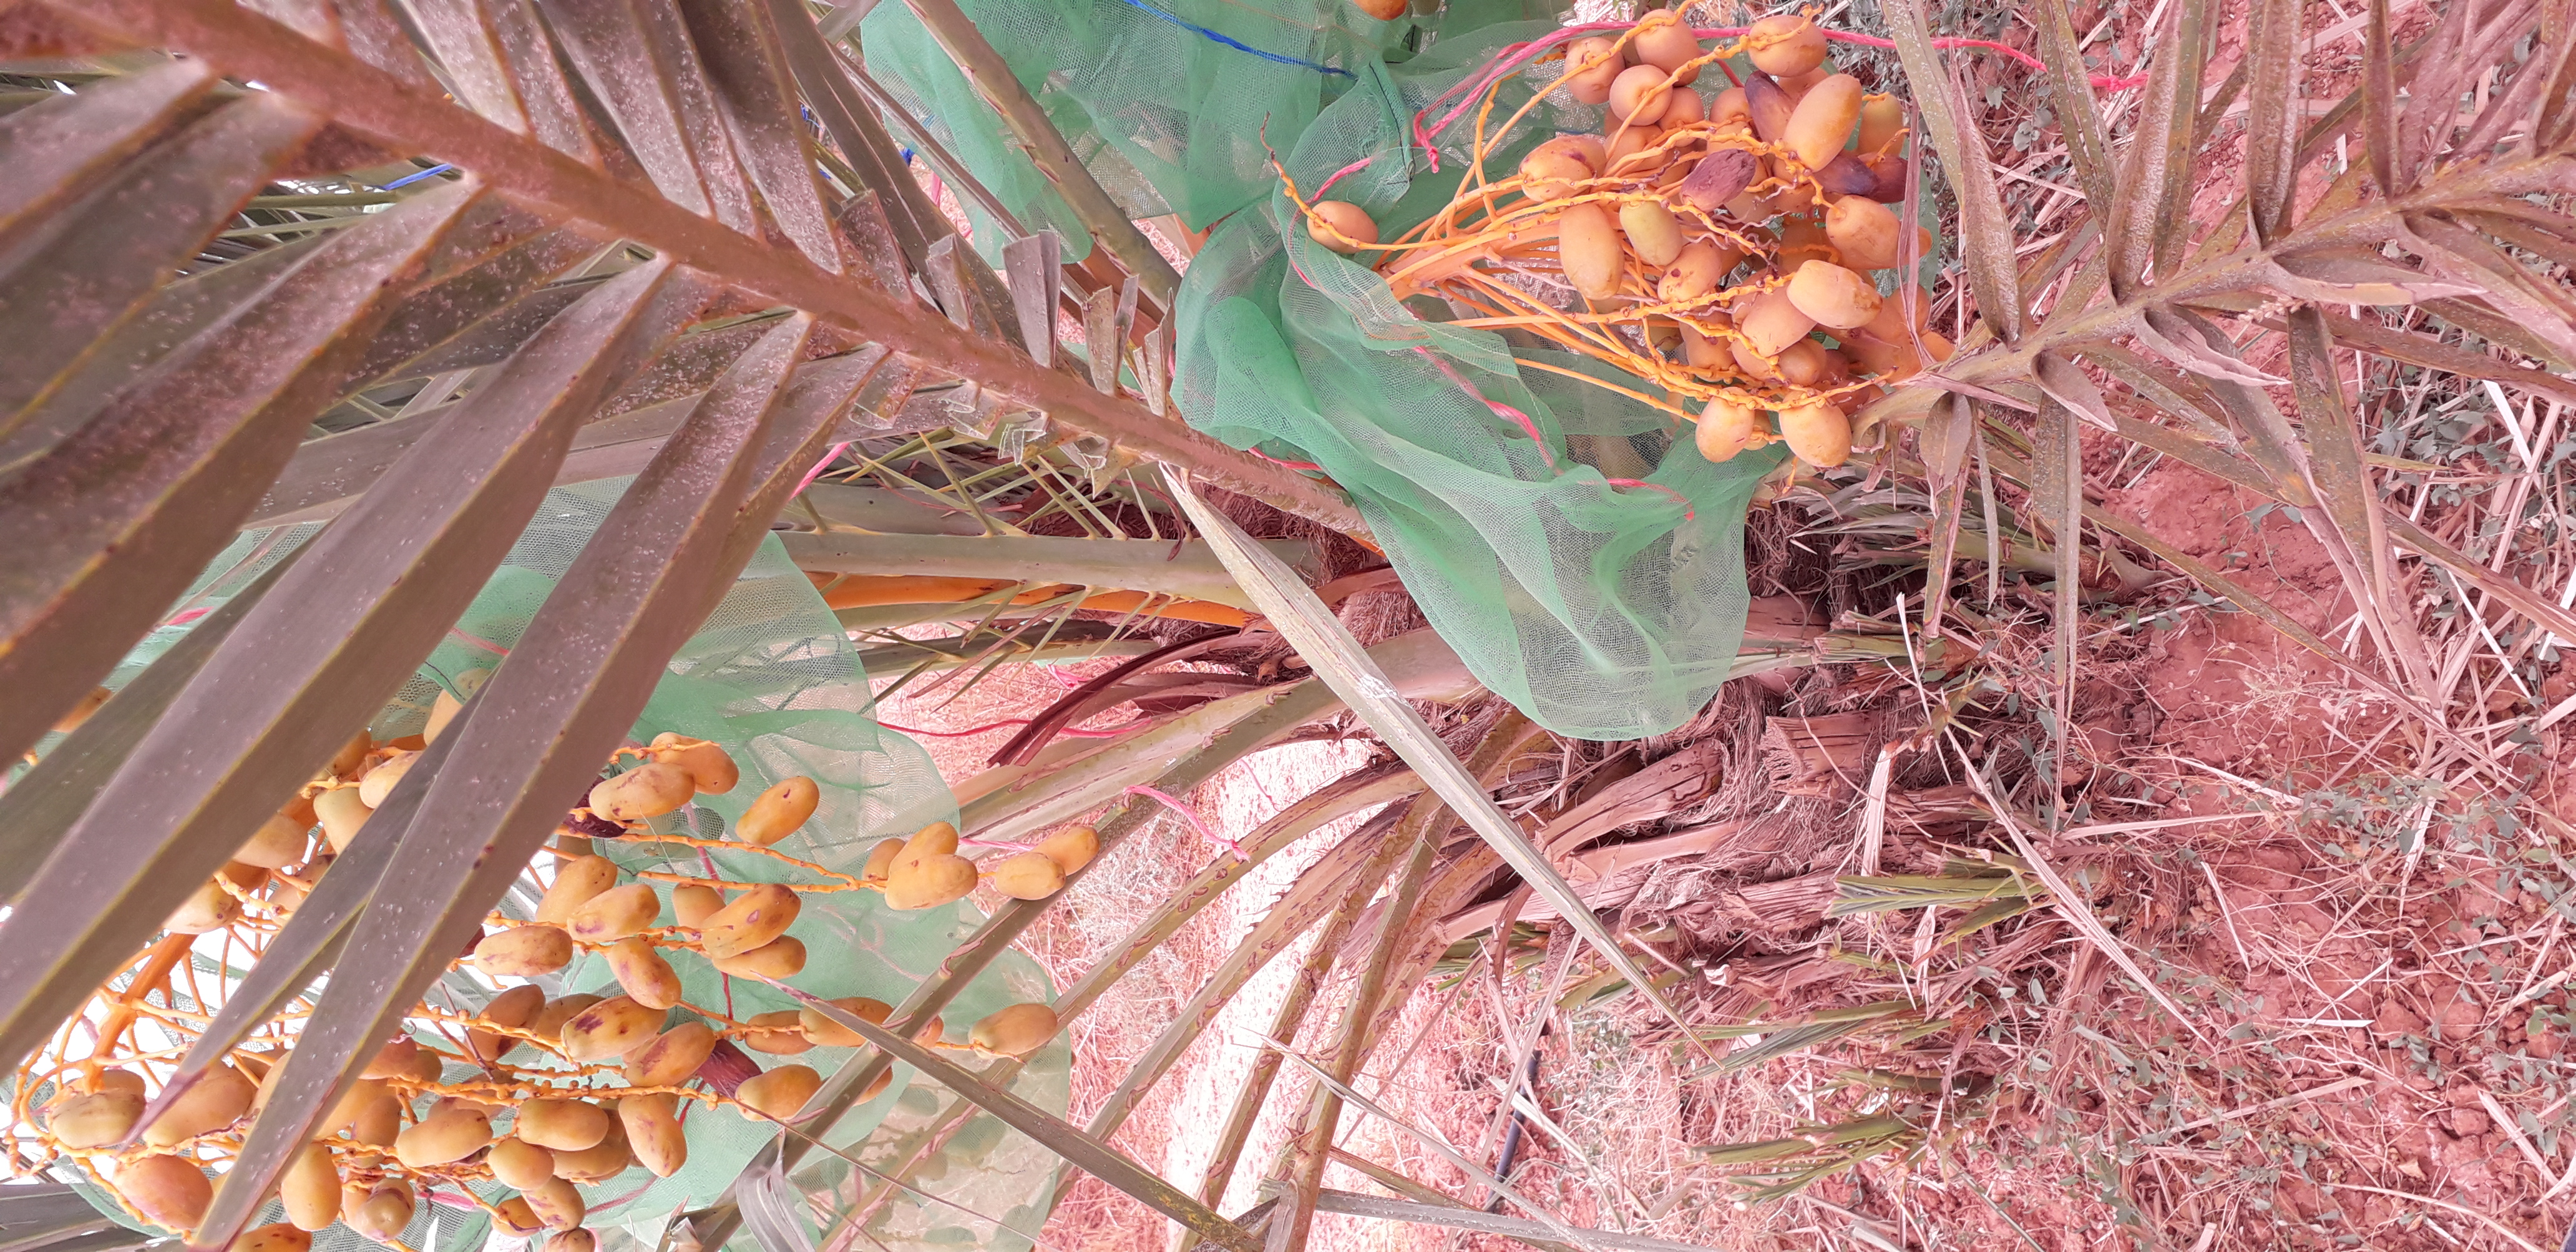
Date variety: Boumajhoul